Monohansett (steamboat)

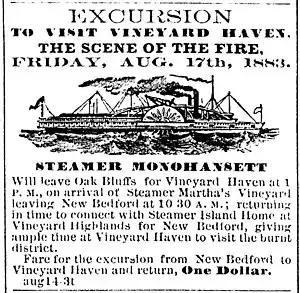
August 1883 advertisement in the "Vineyard Gazette" for excursions of the steamer "Monohansett" to tour the ruins of Vineyard Haven after the Great Fire of 1883 destroyed virtually the entire village.

Monohansett was a sidewheel steamer operating as a ferry serving the island of Martha's Vineyard during the late nineteenth century. She was named after Monohansett Island, a tiny 12-acre (4.9-hectare) island off Naushon Island.